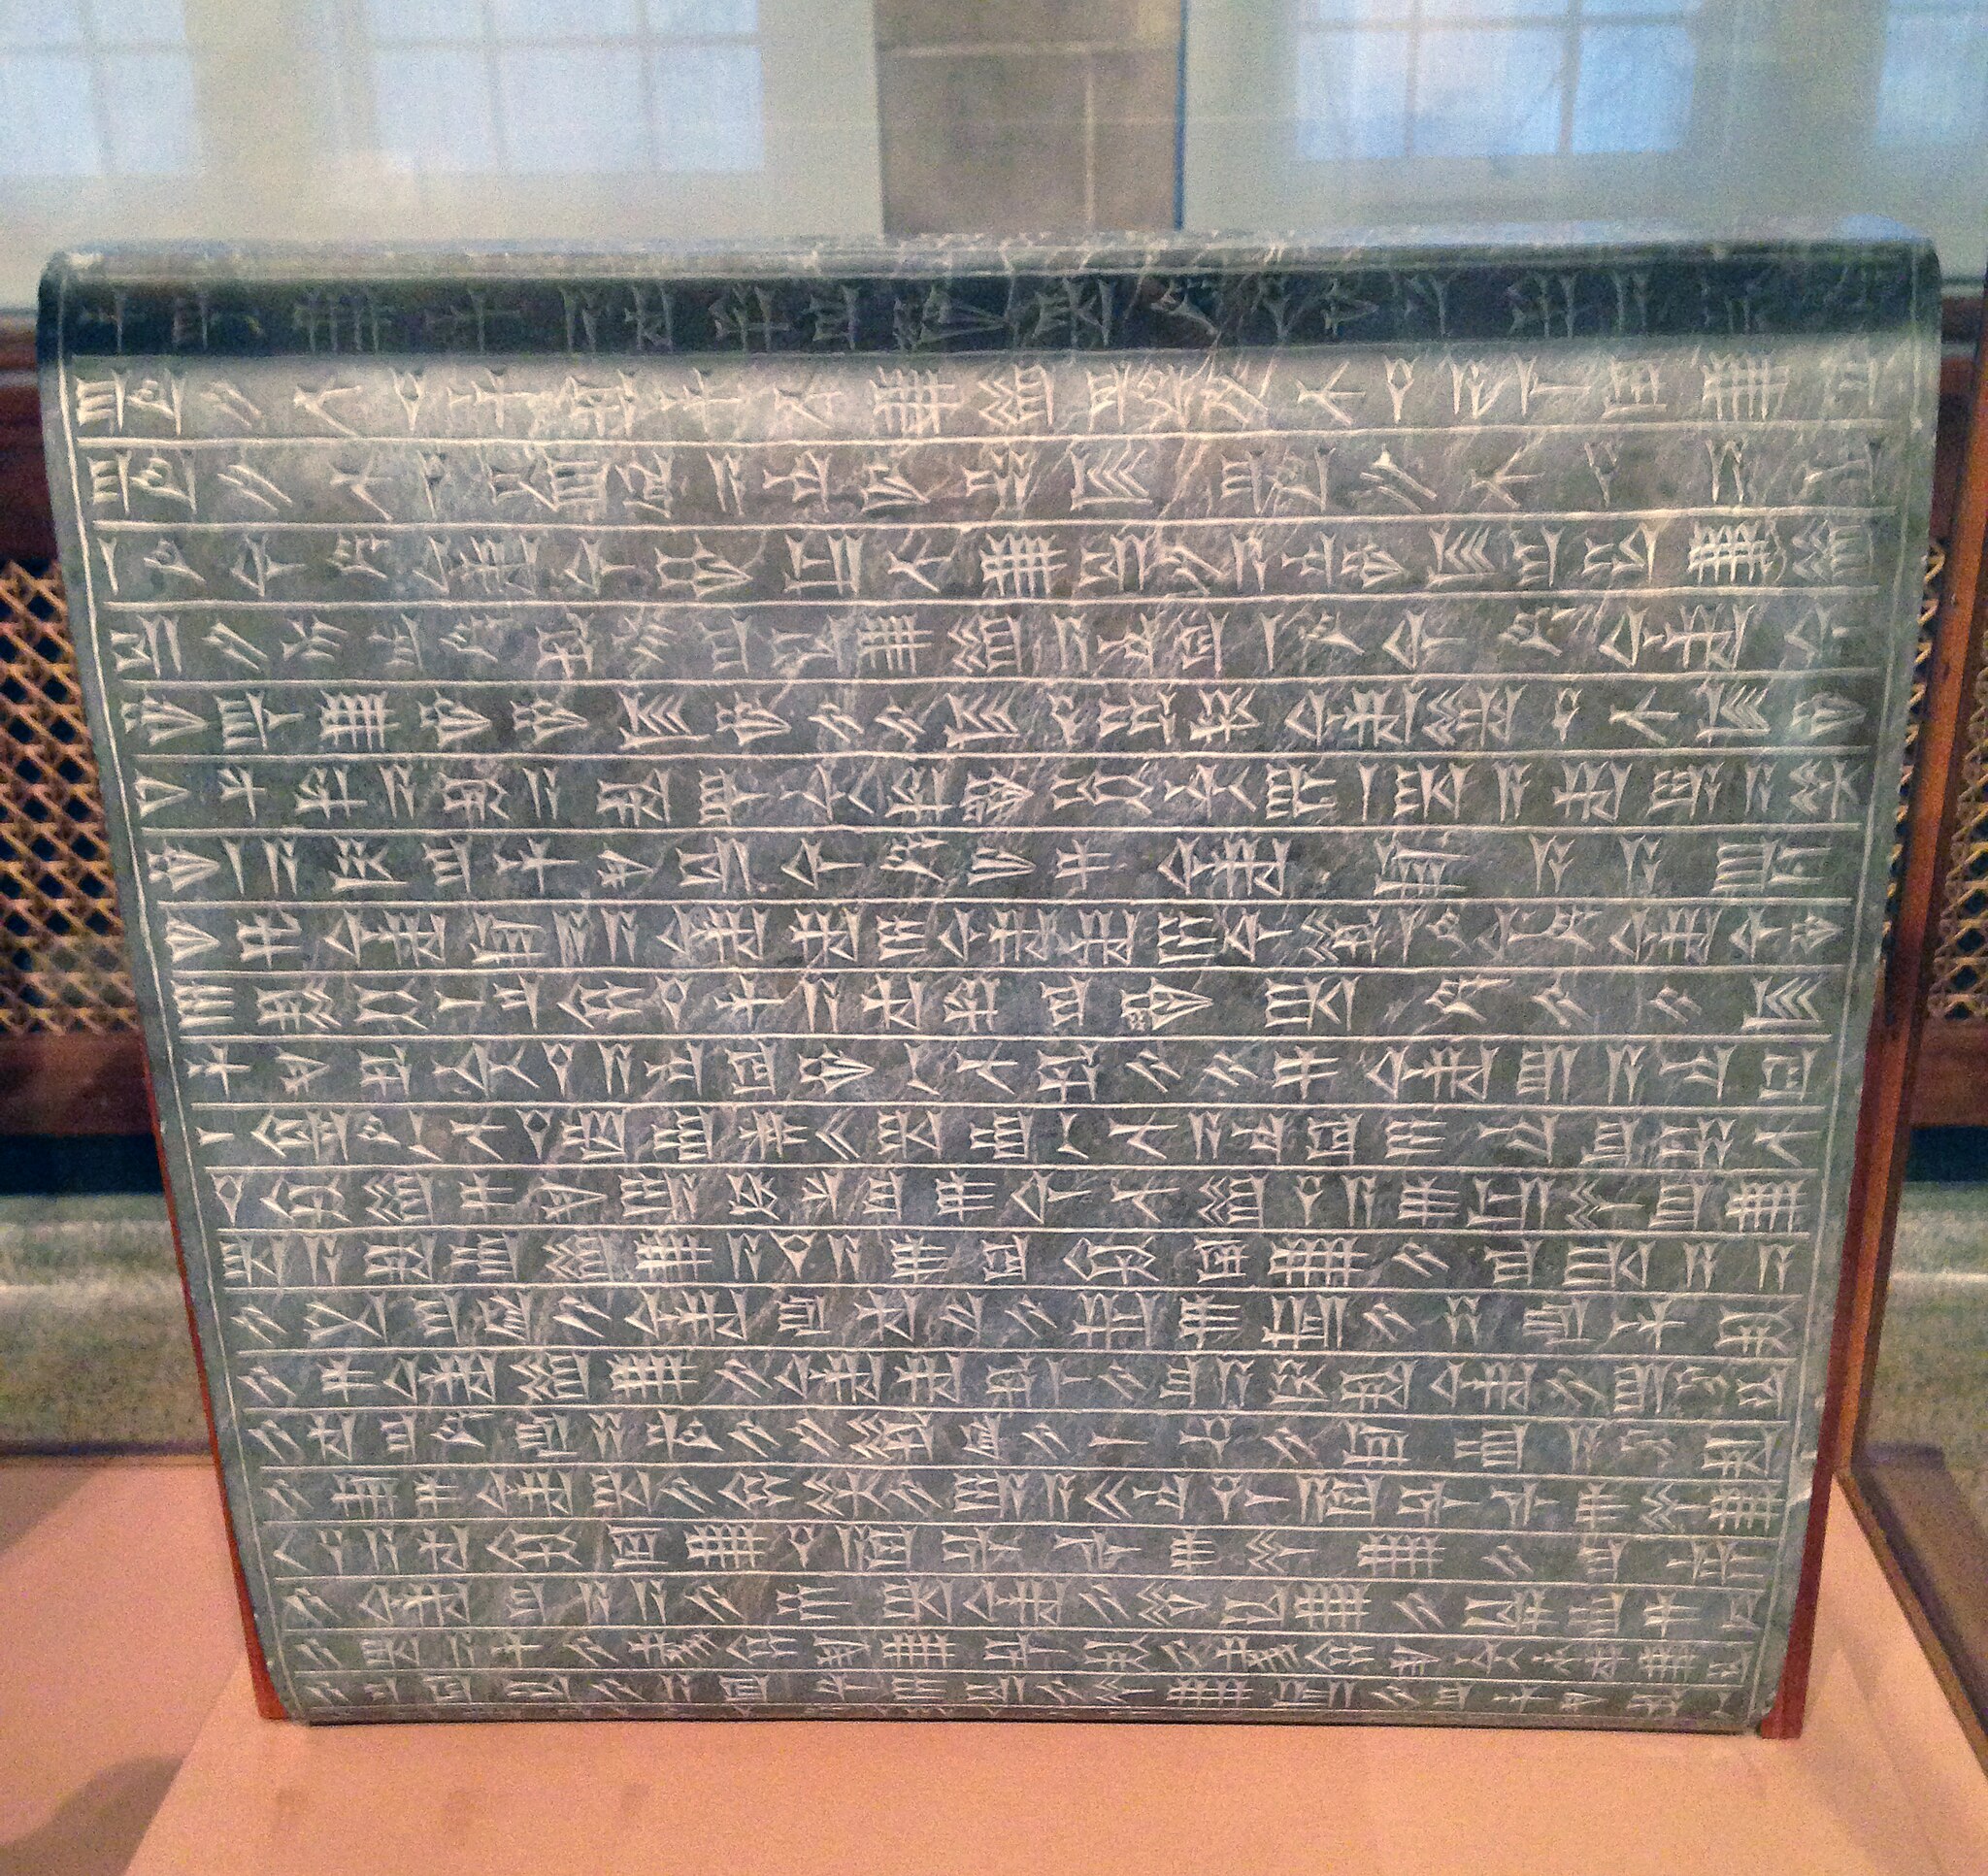
Title: UC Oriental Institute Persian collection item 09
Description: Foundation Slab of Xerxes. Persepolis. Limestone. Achaemenid period. Xerxes era (486-465BCE)
Date: 2014-12-03 15:33:39
Categories: Self-published work, Files with coordinates missing SDC location of creation, Foundation slab of Xerxes (Oriental Institute Museum)